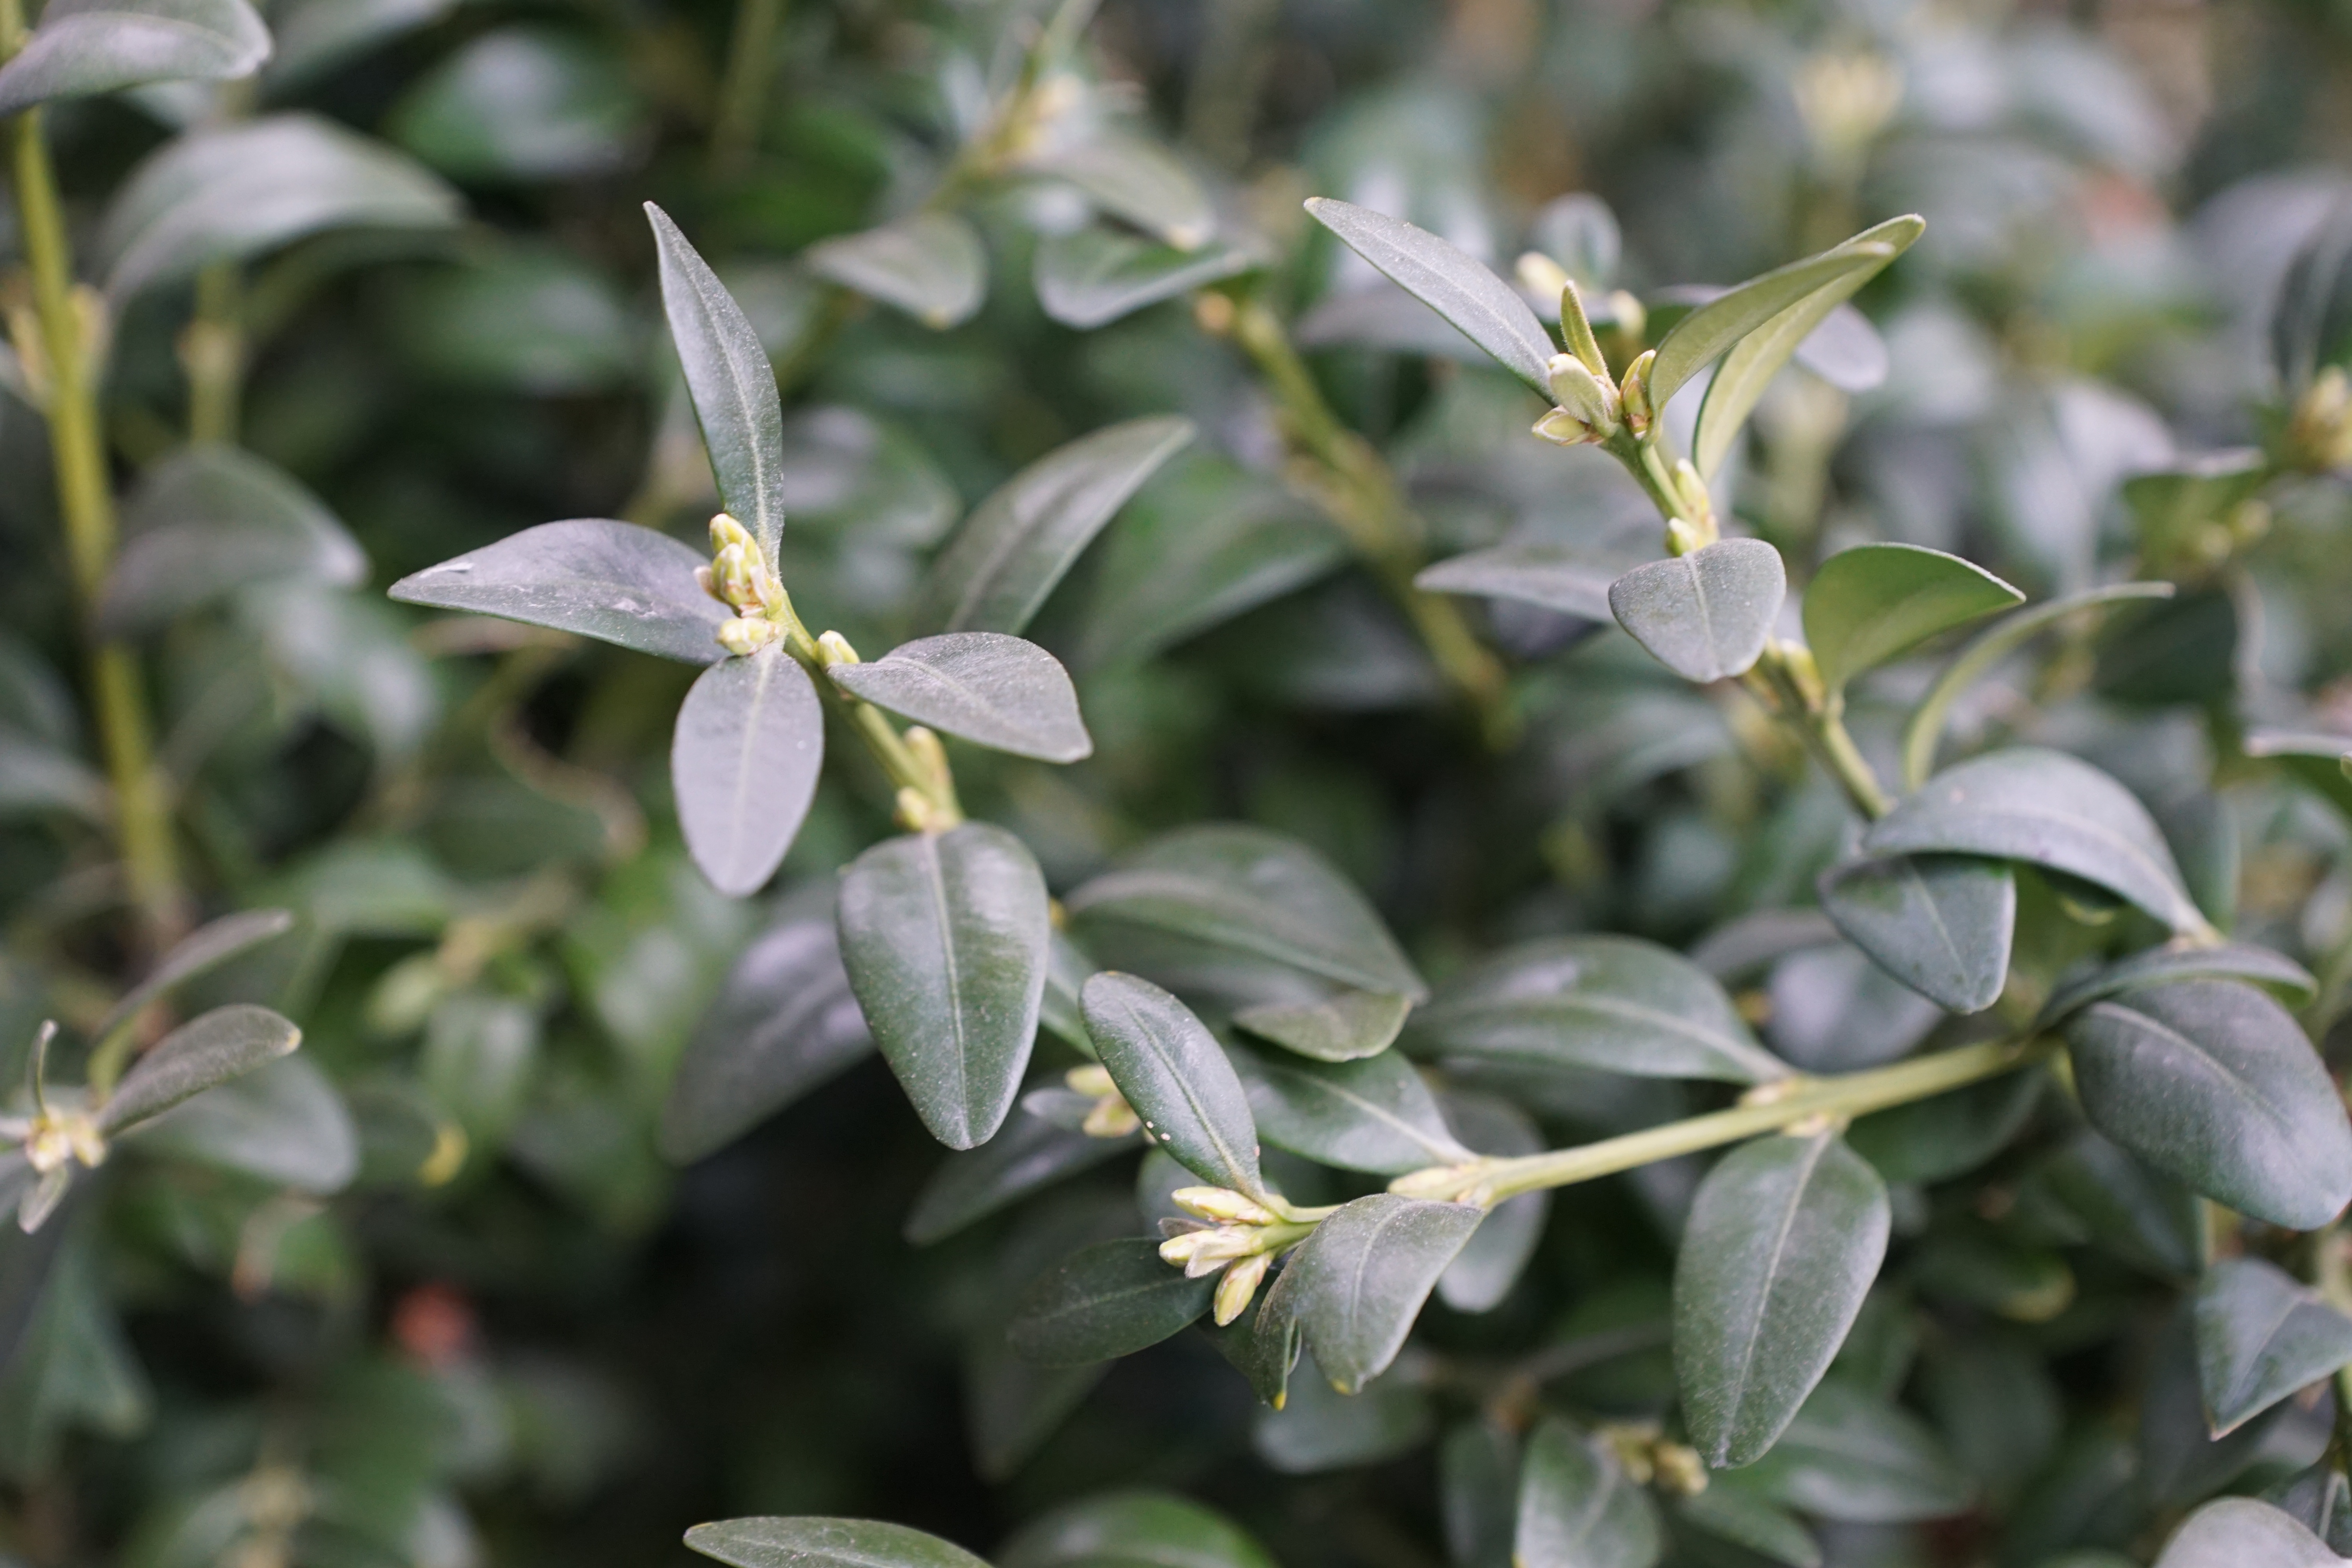
plant, leaf, flower, green, herb, produce, macro, evergreen, botany, flora, wildflower, shrub, jasmine, flowering plant, woody plant, land plant